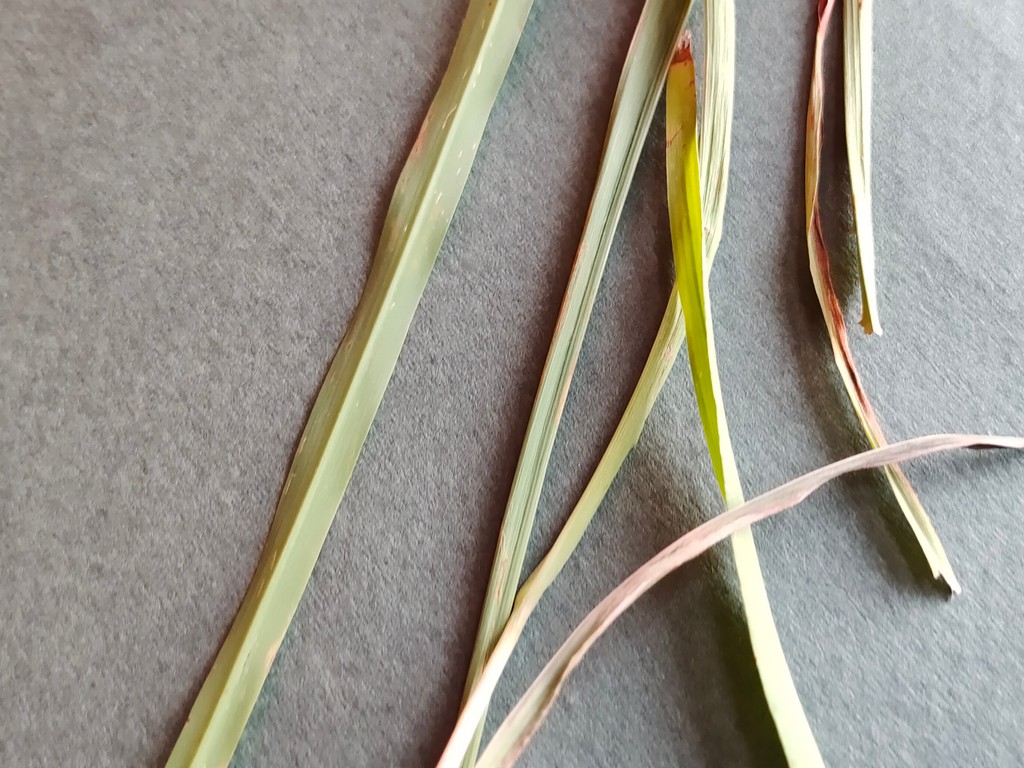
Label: Unhealthy